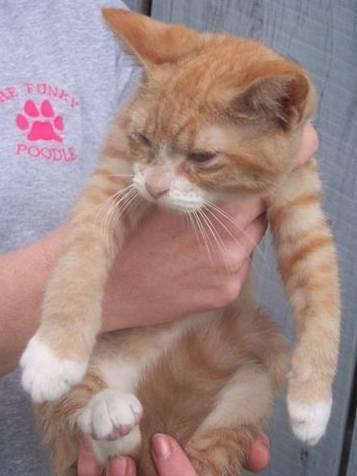
cat